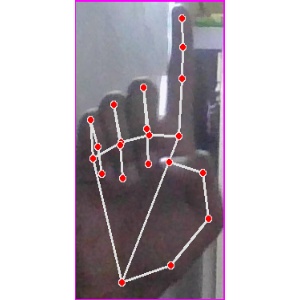
अक्षर: क